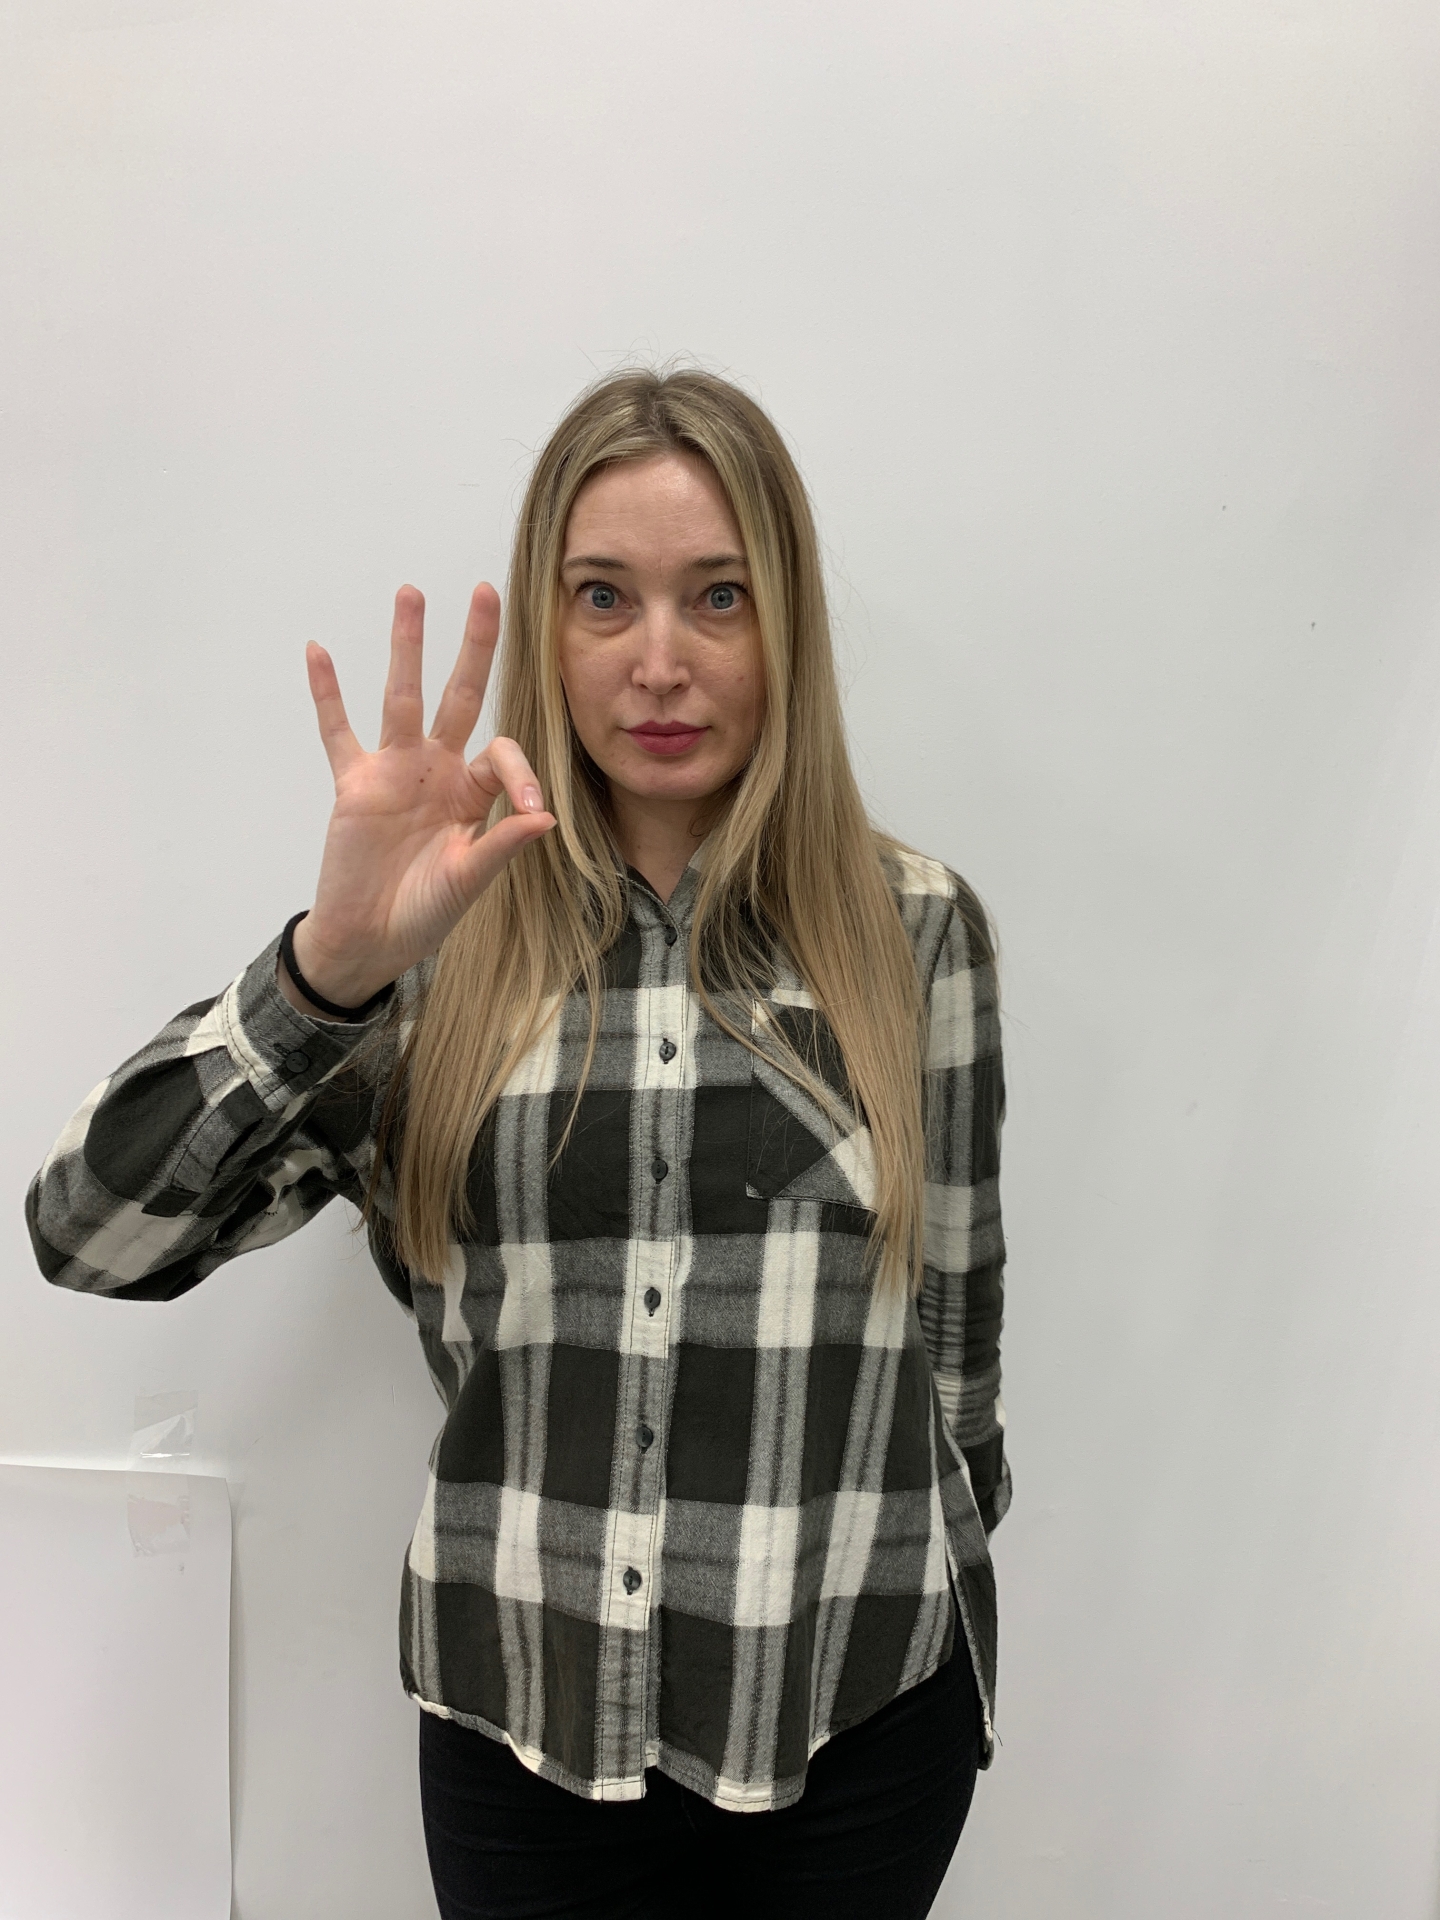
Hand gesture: ok